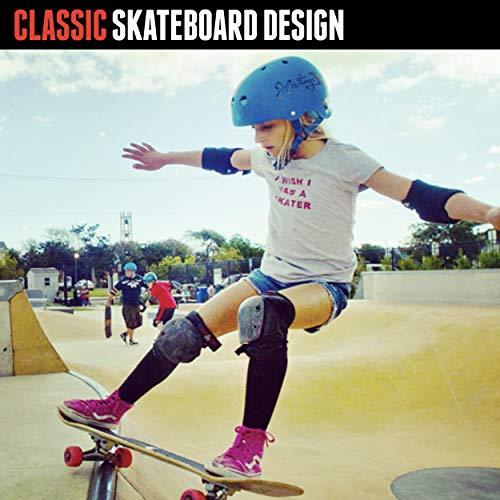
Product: Triple Eight Sweatsaver Liner Skateboarding Helmet, Black Rubber w/ Red, X-Large
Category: Sports & Outdoors | Outdoor Recreation | Skates, Skateboards & Scooters | Skateboarding | Helmets
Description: Available in six sizes: XS fits 20.
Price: $39.99
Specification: Product Dimensions:         8 x 8 x 8 inches ; 14.6 ounces    |Shipping Weight: 14.9 ounces (View shipping rates and policies)|Domestic Shipping: Item can be shipped within U.S.|International Shipping: This item can be shipped to select countries outside of the U.S.  Learn More|ASIN: B007CMDSFI|Item model number: 1314|    #23    in Skateboarding Helmets